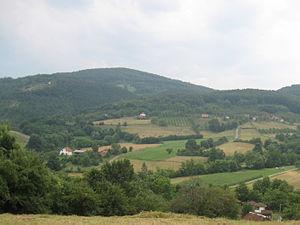
Drenova est un village de Serbie situé dans la municipalité de Gornji Milanovac, district de Moravica. Au recensement de 2011, il comptait 218 habitants.